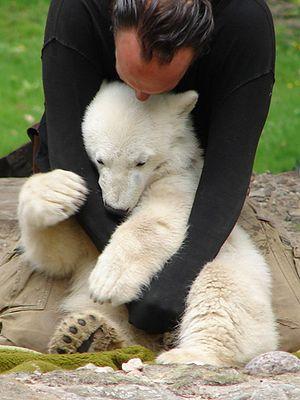
Knut est un ours blanc né au zoo de Berlin ce qui n'était pas arrivé depuis 30 ans dans ce zoo.